True Detective season 4

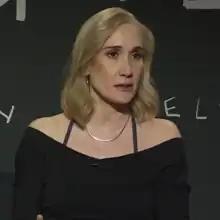
Issa López, showrunner for "True Detective: Night Country"

Initially, Nic Pizzolatto was directly involved in a fourth season of "True Detective", but ultimately Issa López would be selected as showrunner, writing and directing the whole season. Pizzolatto remained as an executive producer, marking his first season without a writing credit.